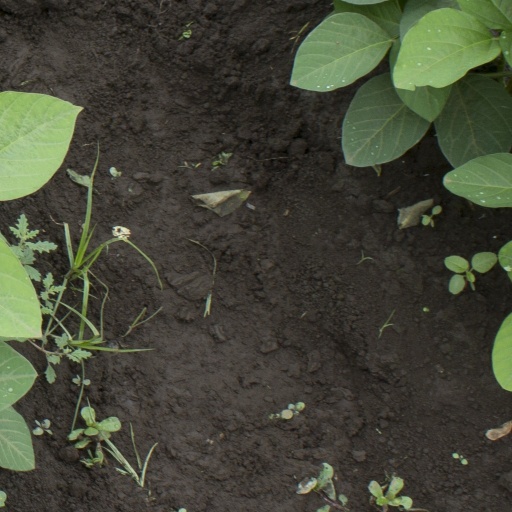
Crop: soybean